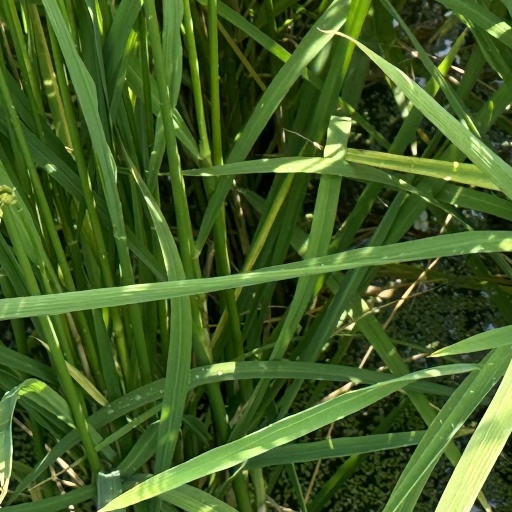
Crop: rice